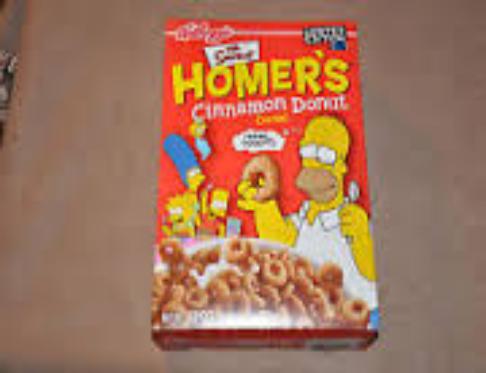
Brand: Homer's Cinnamon Donut
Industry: Food